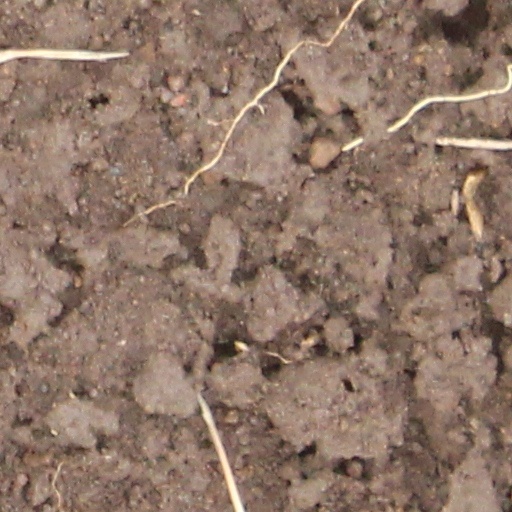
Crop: wheat